Kaido Reivelt

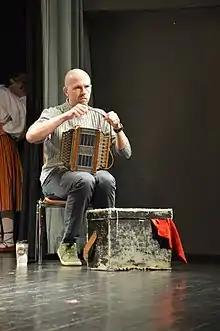
Kaido Reivelt in 2015 making preparations for the concert of University of Tartu Folk Art Ensemble.

Kaido Reivelt (born 29 October 1970) is an Estonian physicist and science populariser who works at the University of Tartu Institute of Physics. His research area is wave optics and he is President of the Estonian Physical Society.